Wilson Avenue station

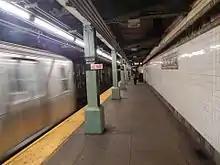
The northbound platform

The Rockaway Parkway-bound (upper level) platform has a canopy along the entire length of the platform, supported by a beige concrete retaining wall with curved green supports extending from the wall at regular intervals. A fence runs along the track side of the southbound platform, separating the subway station from the Most Holy Trinity Cemetery, which is visible directly through the fence. The Manhattan-bound (lower level) platform has tiling and name plaques, which is typical for a Canarsie Line underground station. A concrete wall closes off the east side of the lower level. The mosaic band is predominantly green at edges with a vivid multicolored design throughout, 28 colors in all. The trackside wall once had tiles that matched those of the platform, but these tiles were removed sometime after 1982, and the trackside wall is currently the same plain, dark color as a typical New York City Subway tunnel wall.